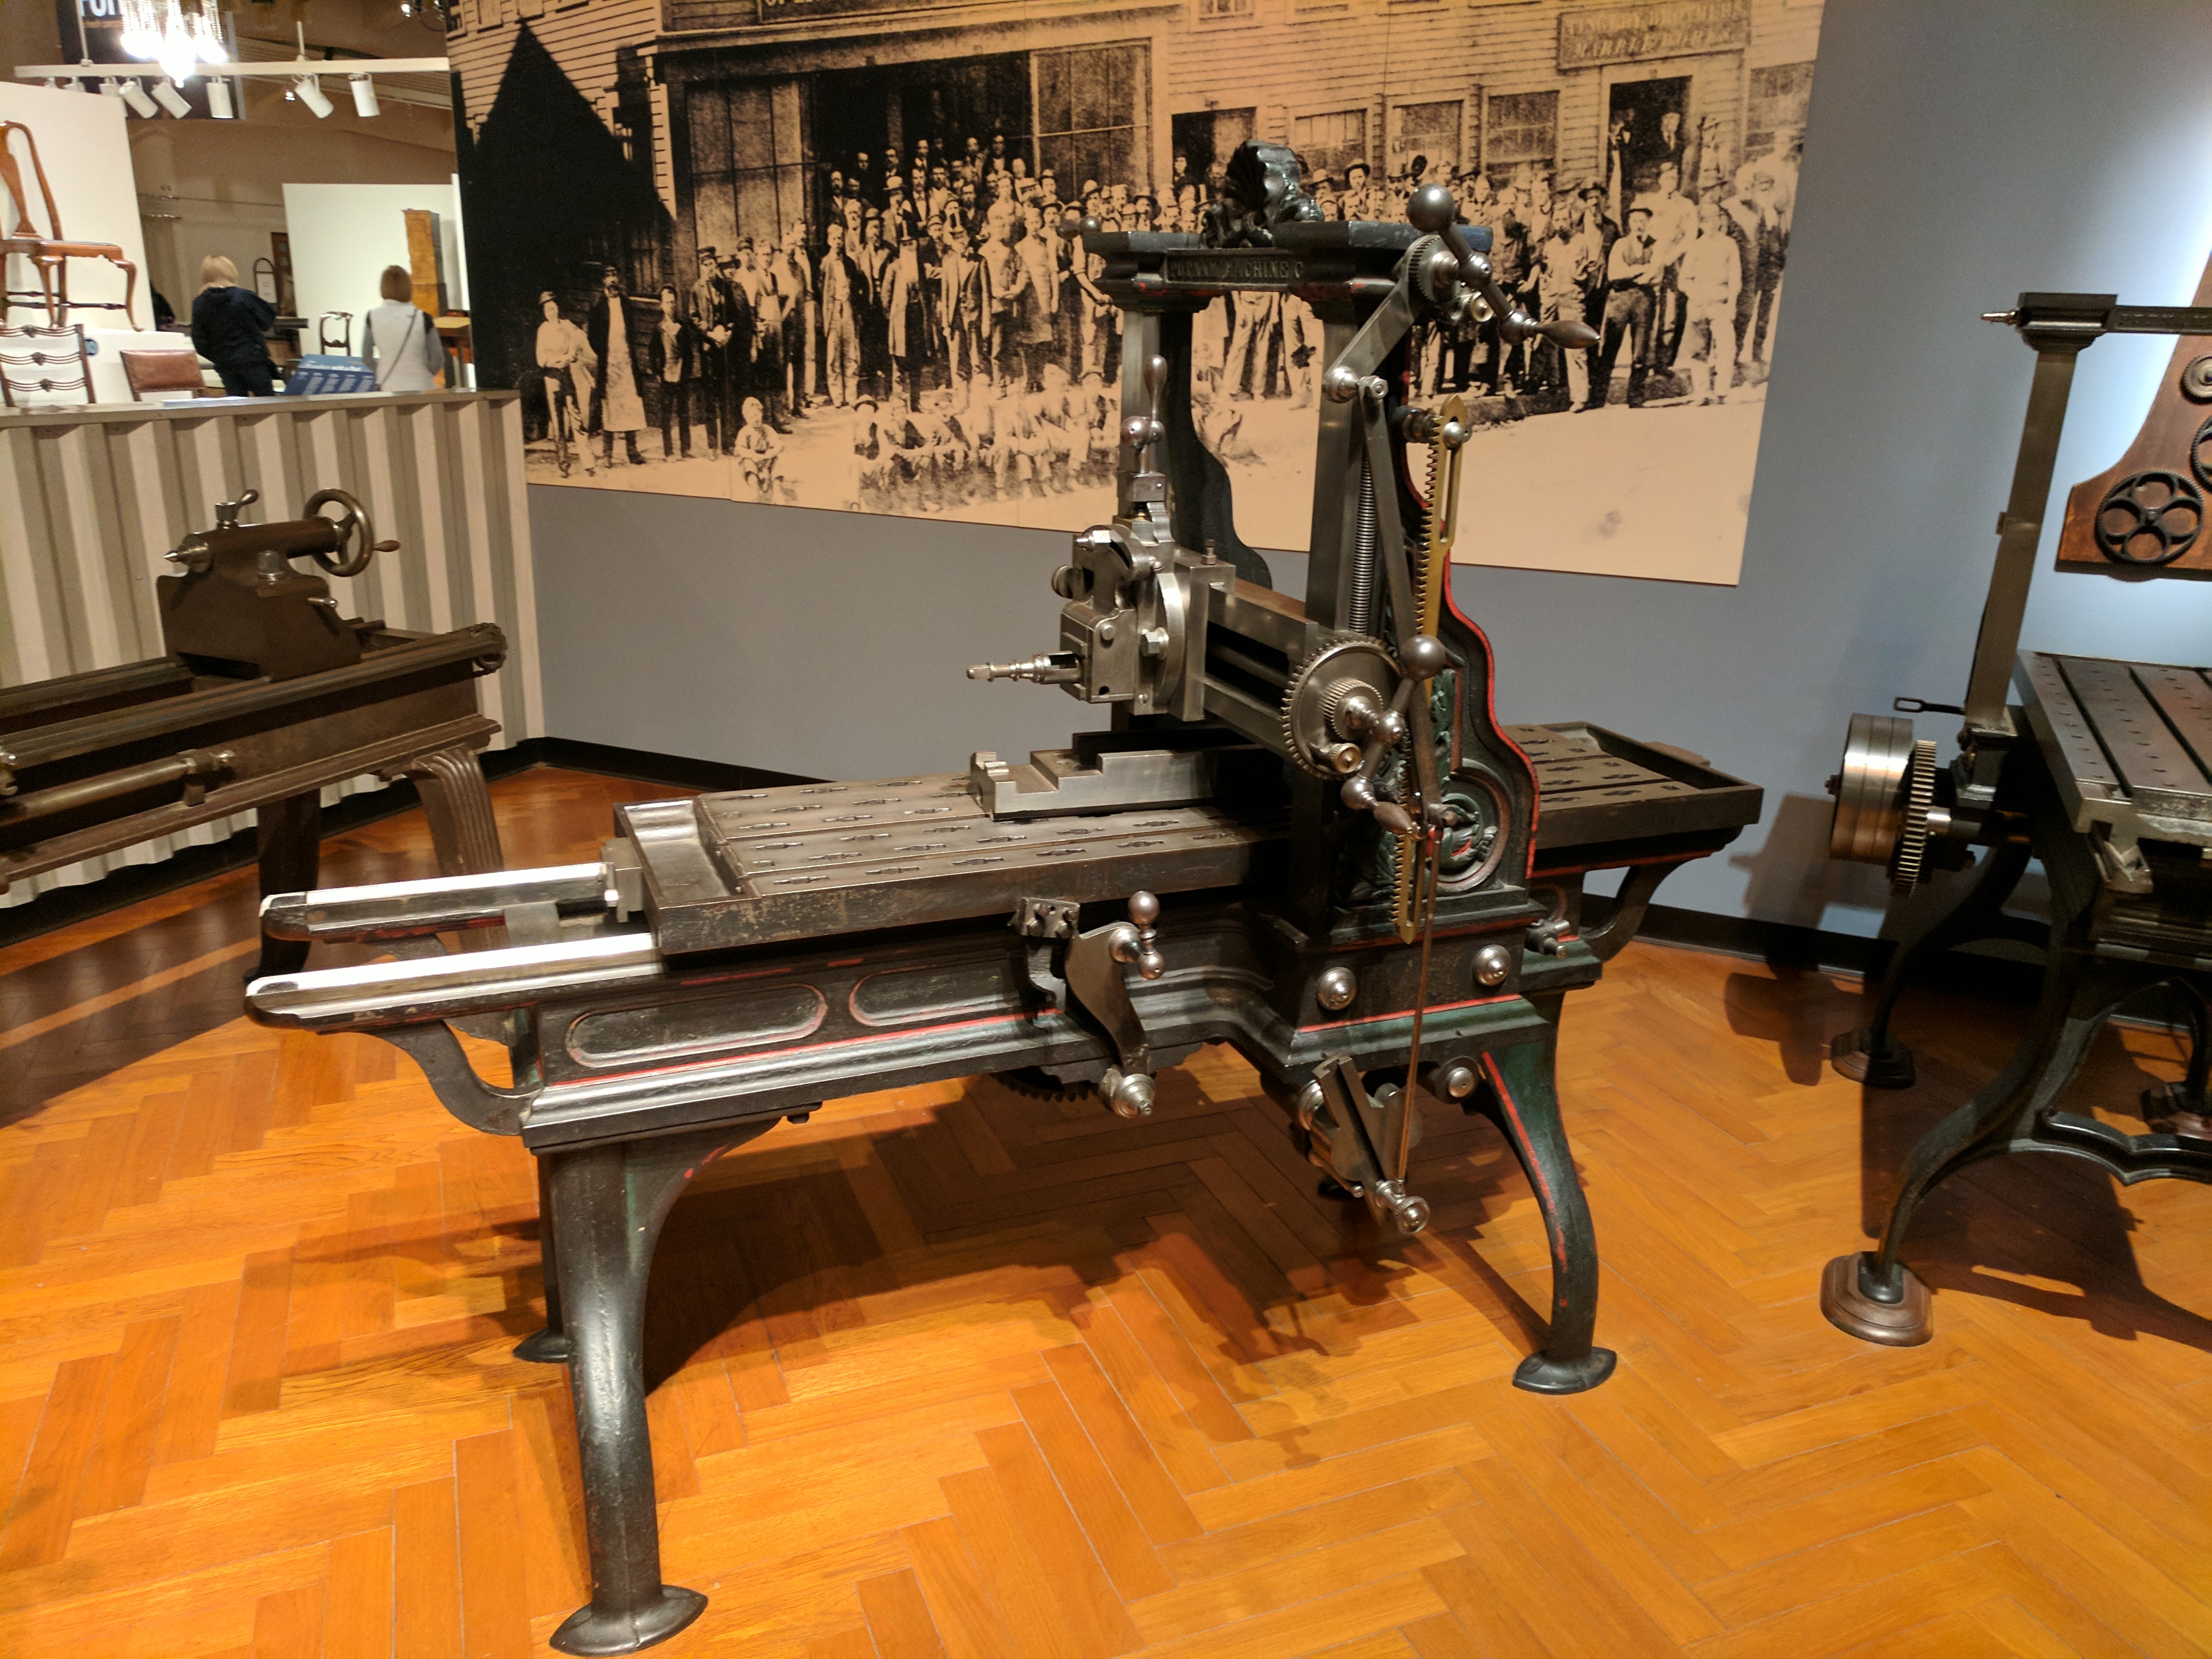
ford, museum, car, cars, auto, automobile, automobiles, machine, machines, truck, trucks, tractor, tractors, plane, planes, train, trains, hardwood, furniture, toolroom